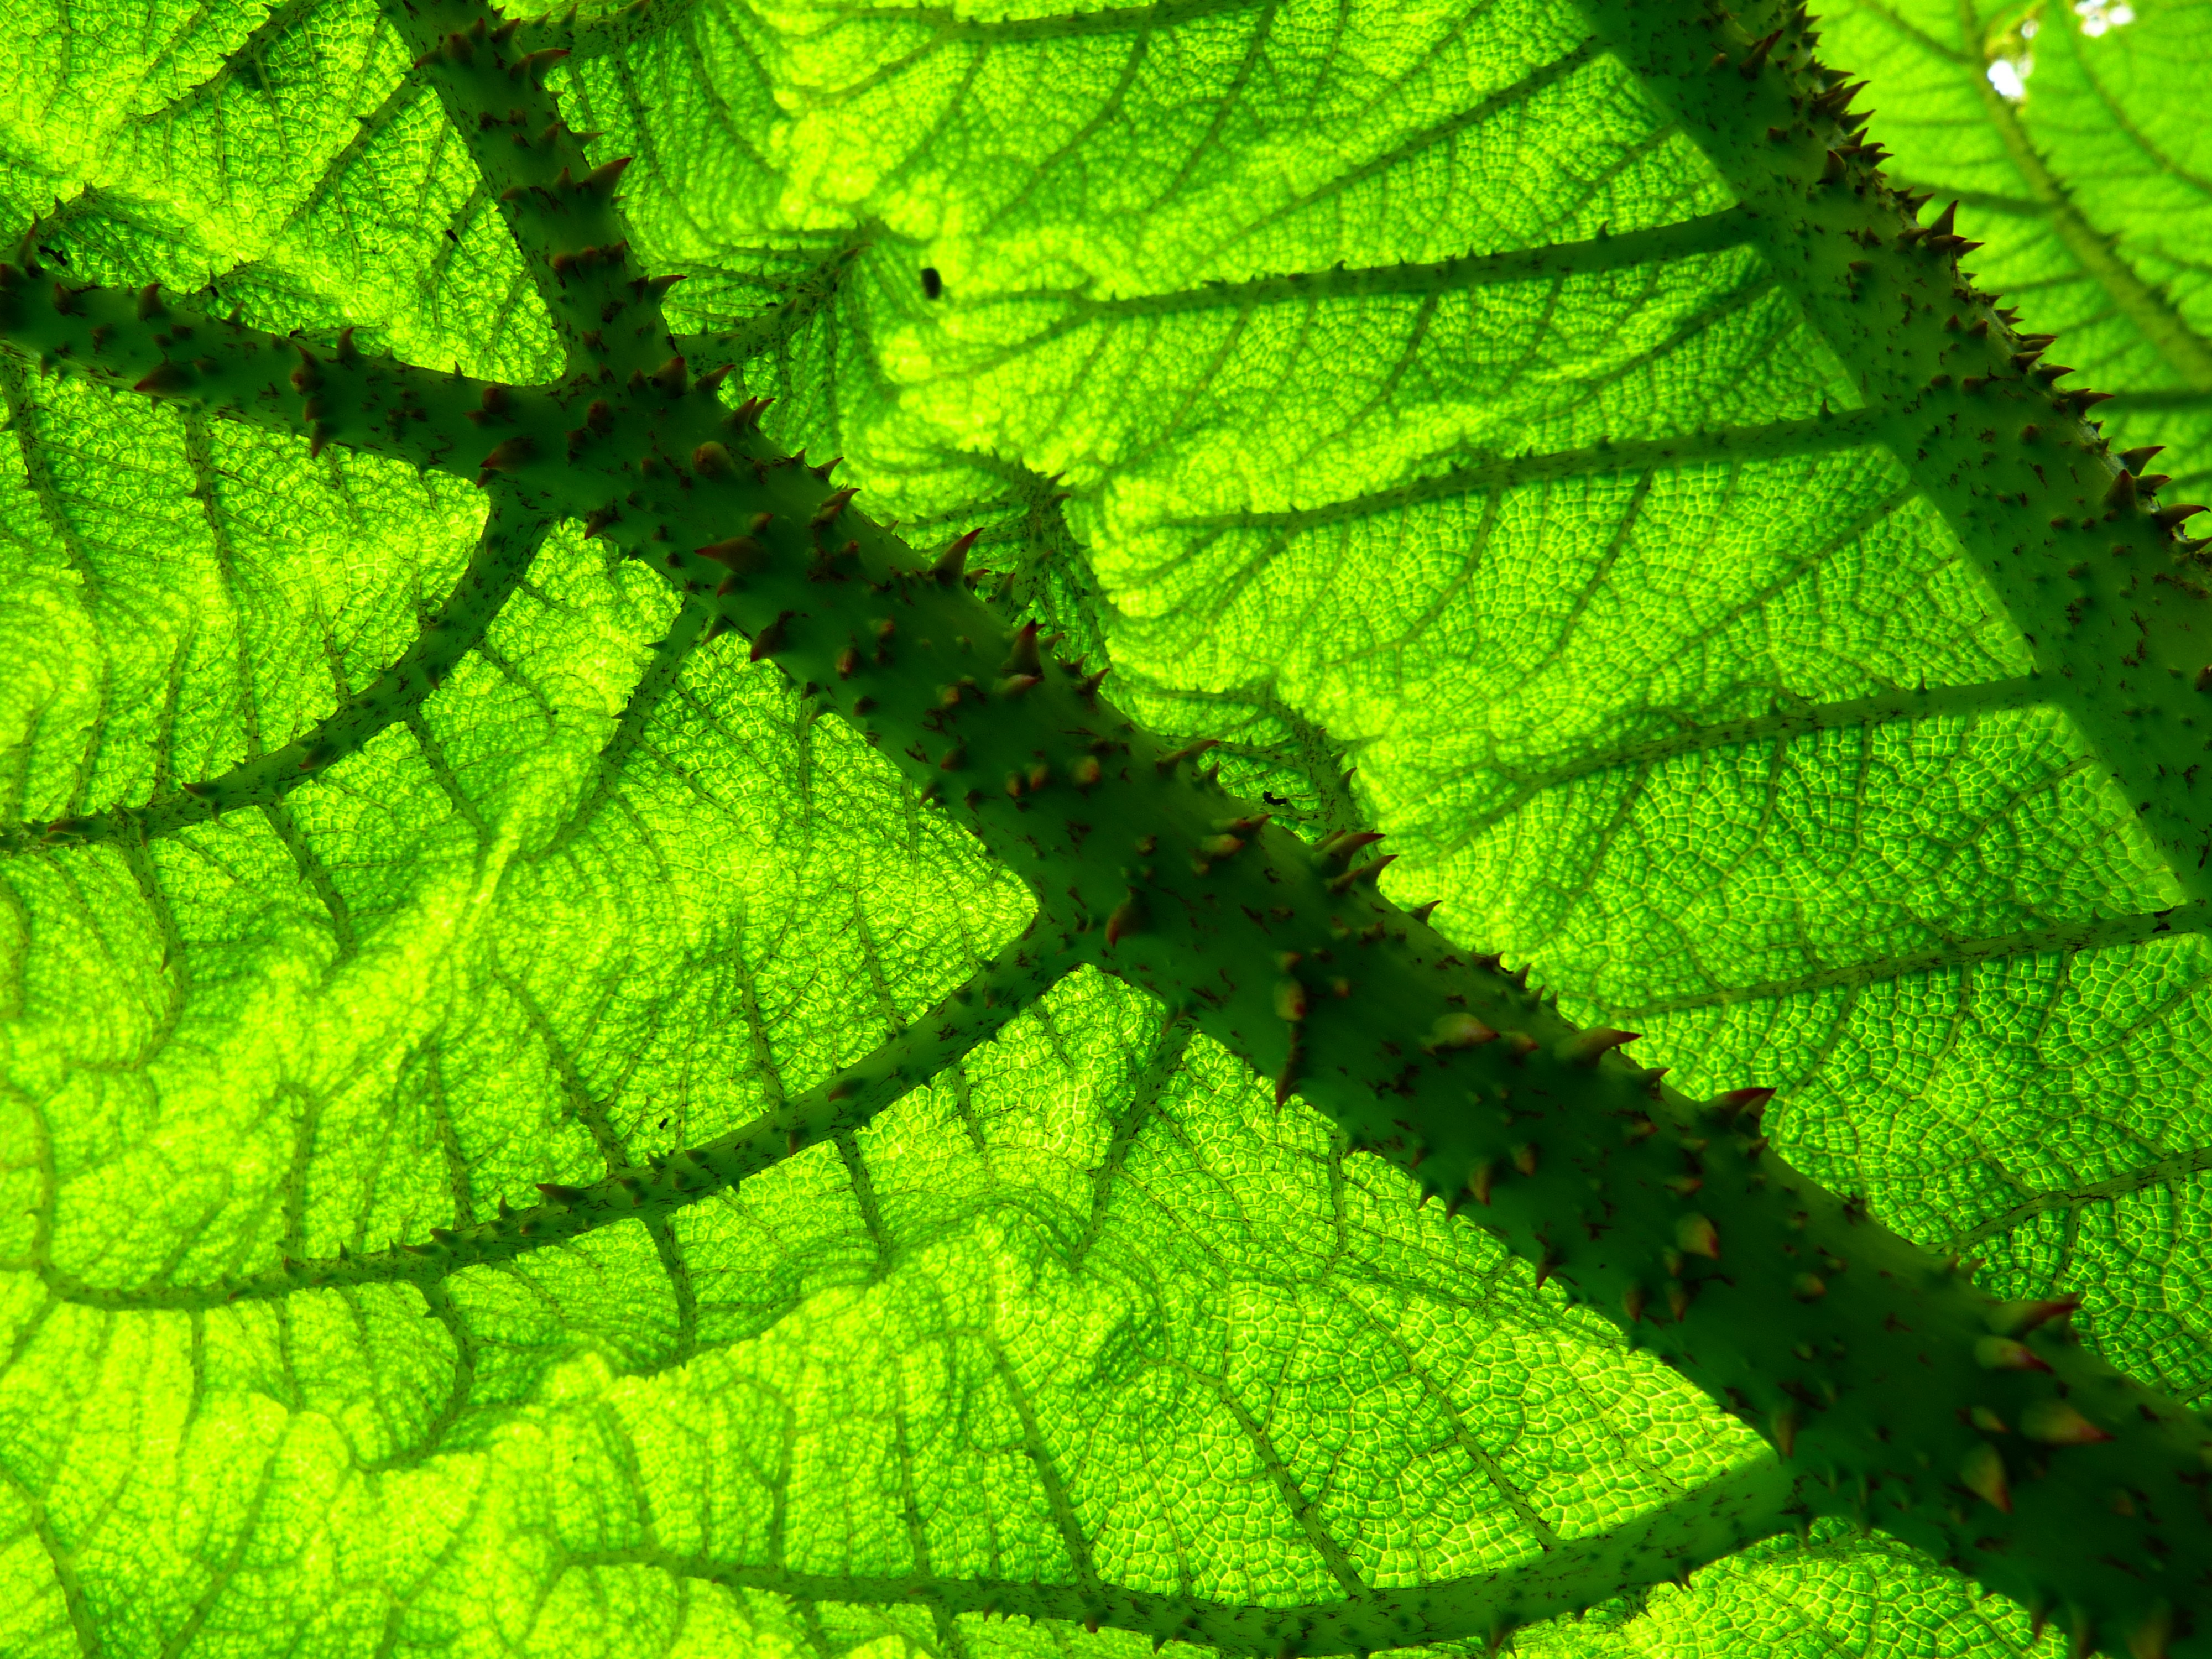
plant, leaf, flower, green, soil, botany, fern, ornamental plant, garden plant, tropical ornamental, plant stem, land plant, ferns and horsetails, mammoth sheet, gunnera manicata, giant rhubarb